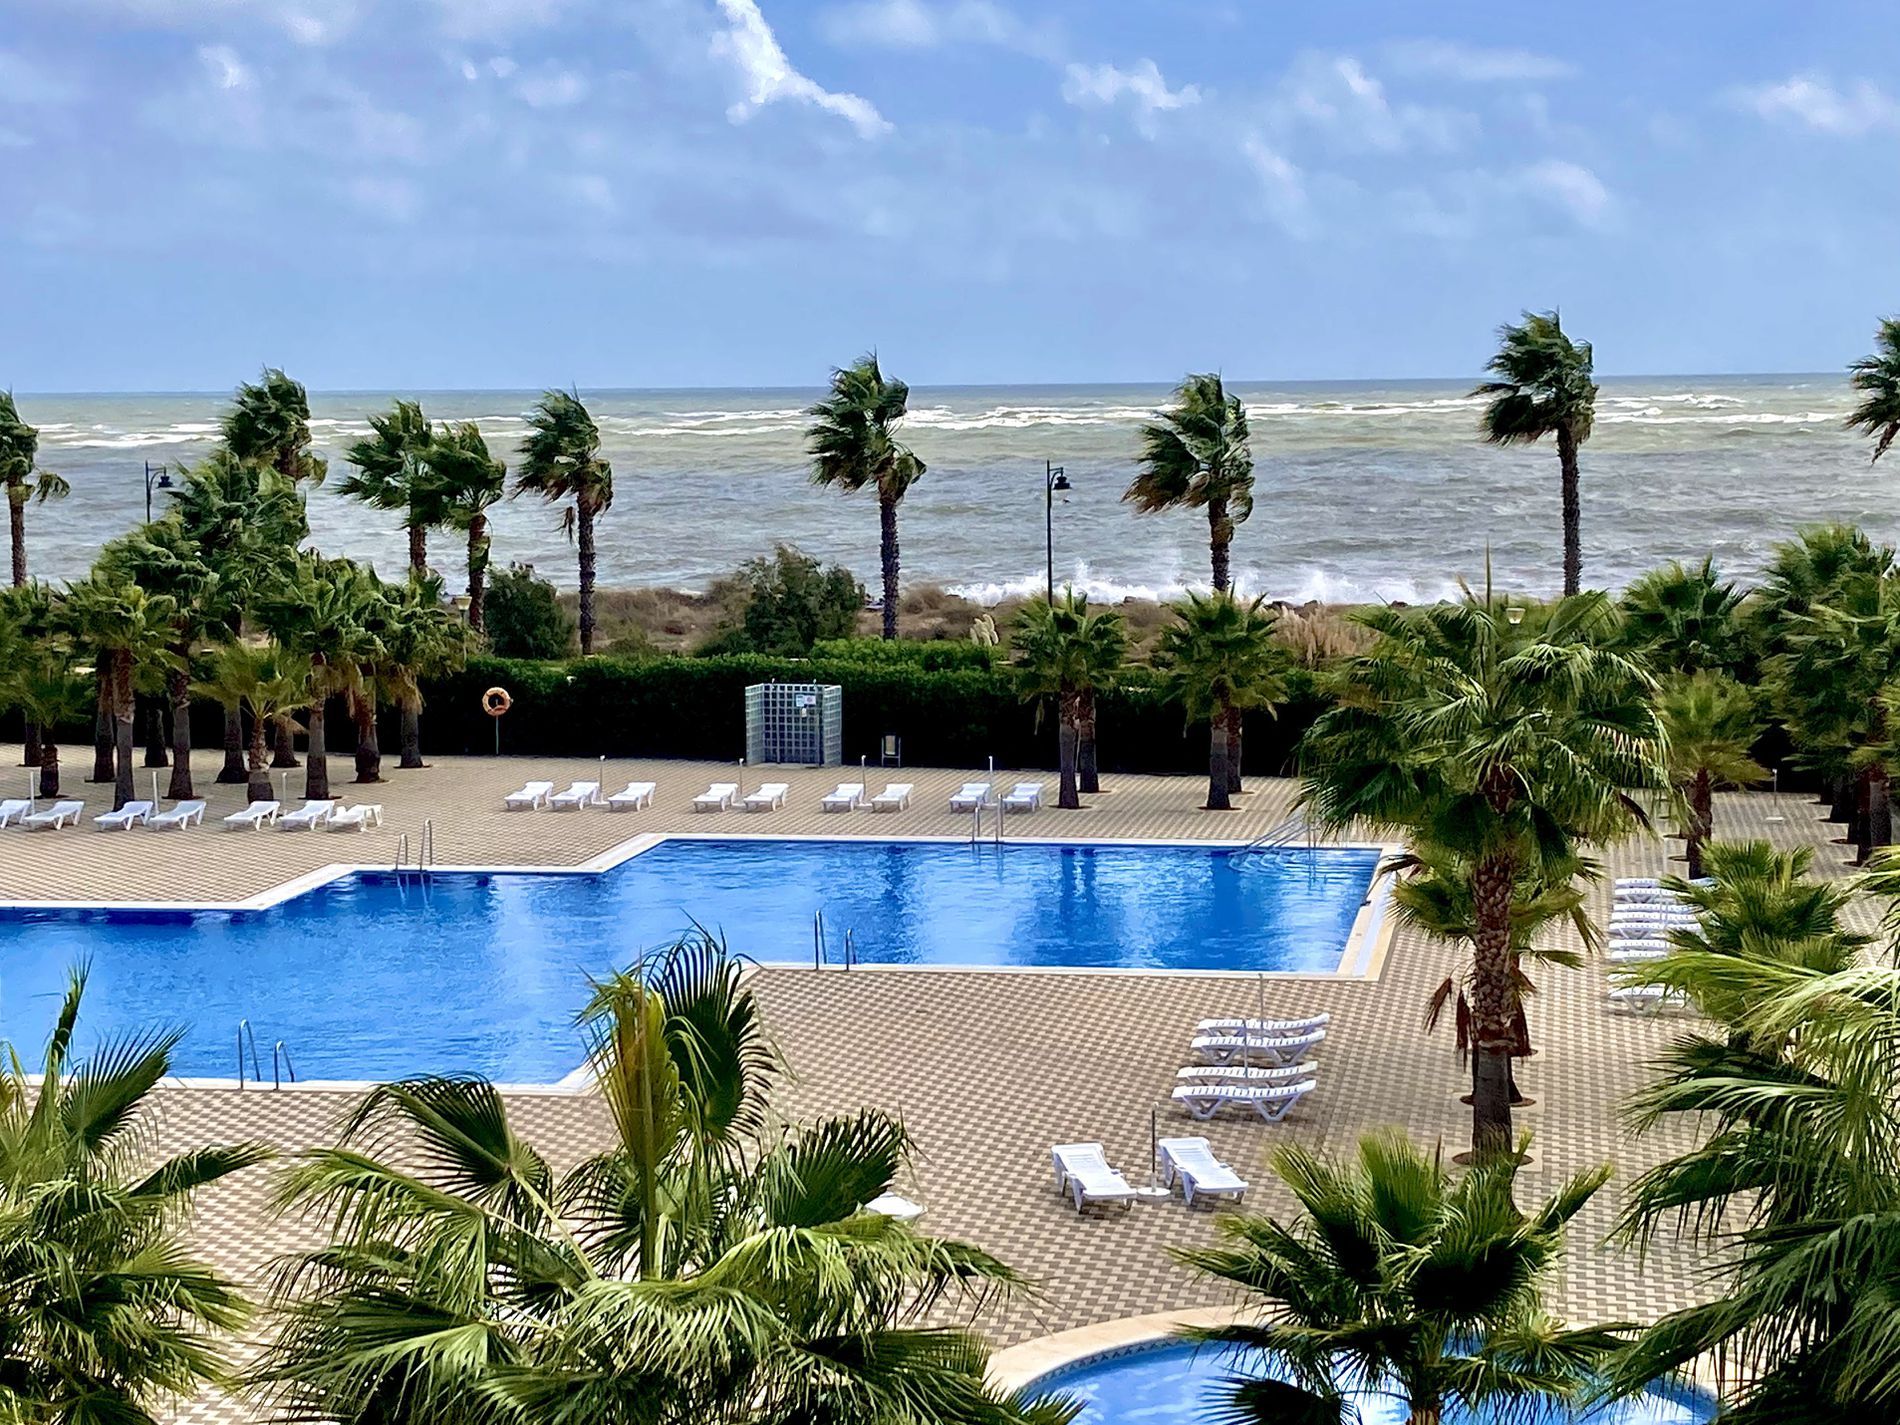
A Palm Trees Resort
The photo shows a pool area at a resort beside the sea. There is one big pool in the center and a smaller pool in the foreground. The pool area has lots of empty white chairs. The resort is full of palm trees, and there’s a greenery area with a pool shower in front and a chair beside it. The sky and the sea are visible in the background.
The photo is taken at a high level, capturing the pool area, the sea, the sky, and the palm trees around the scene. The color palette is natural and bright, with a light blue sky, a grayish sea, green palm trees, blue pool water, and beige tiles around it. These colors make it feel like summertime is here. The lighting is natural, coming from the sun.
Labels: Pool, Water, Summer, Swimming Pool, Outdoors, Plant, Tree, Chair, Furniture, Person, Palm Tree, Nature, Aerial View, Scenery, Waterfront, Architecture, Building, House, Housing, Villa, Sea, Vegetation, Tropical, Garden, Horizon, Sky, Hotel, Resort, Chairs, Palm Trees, Greenery, Pool Shower
Camera: Apple iPhone SE (2nd generation)
Lens: iPhone SE (2nd generation) back camera 3.99mm f/1.8
Aperture: F1.8
Exposure: 1/2433 sec
ISO: 20
Focal length: 3.99